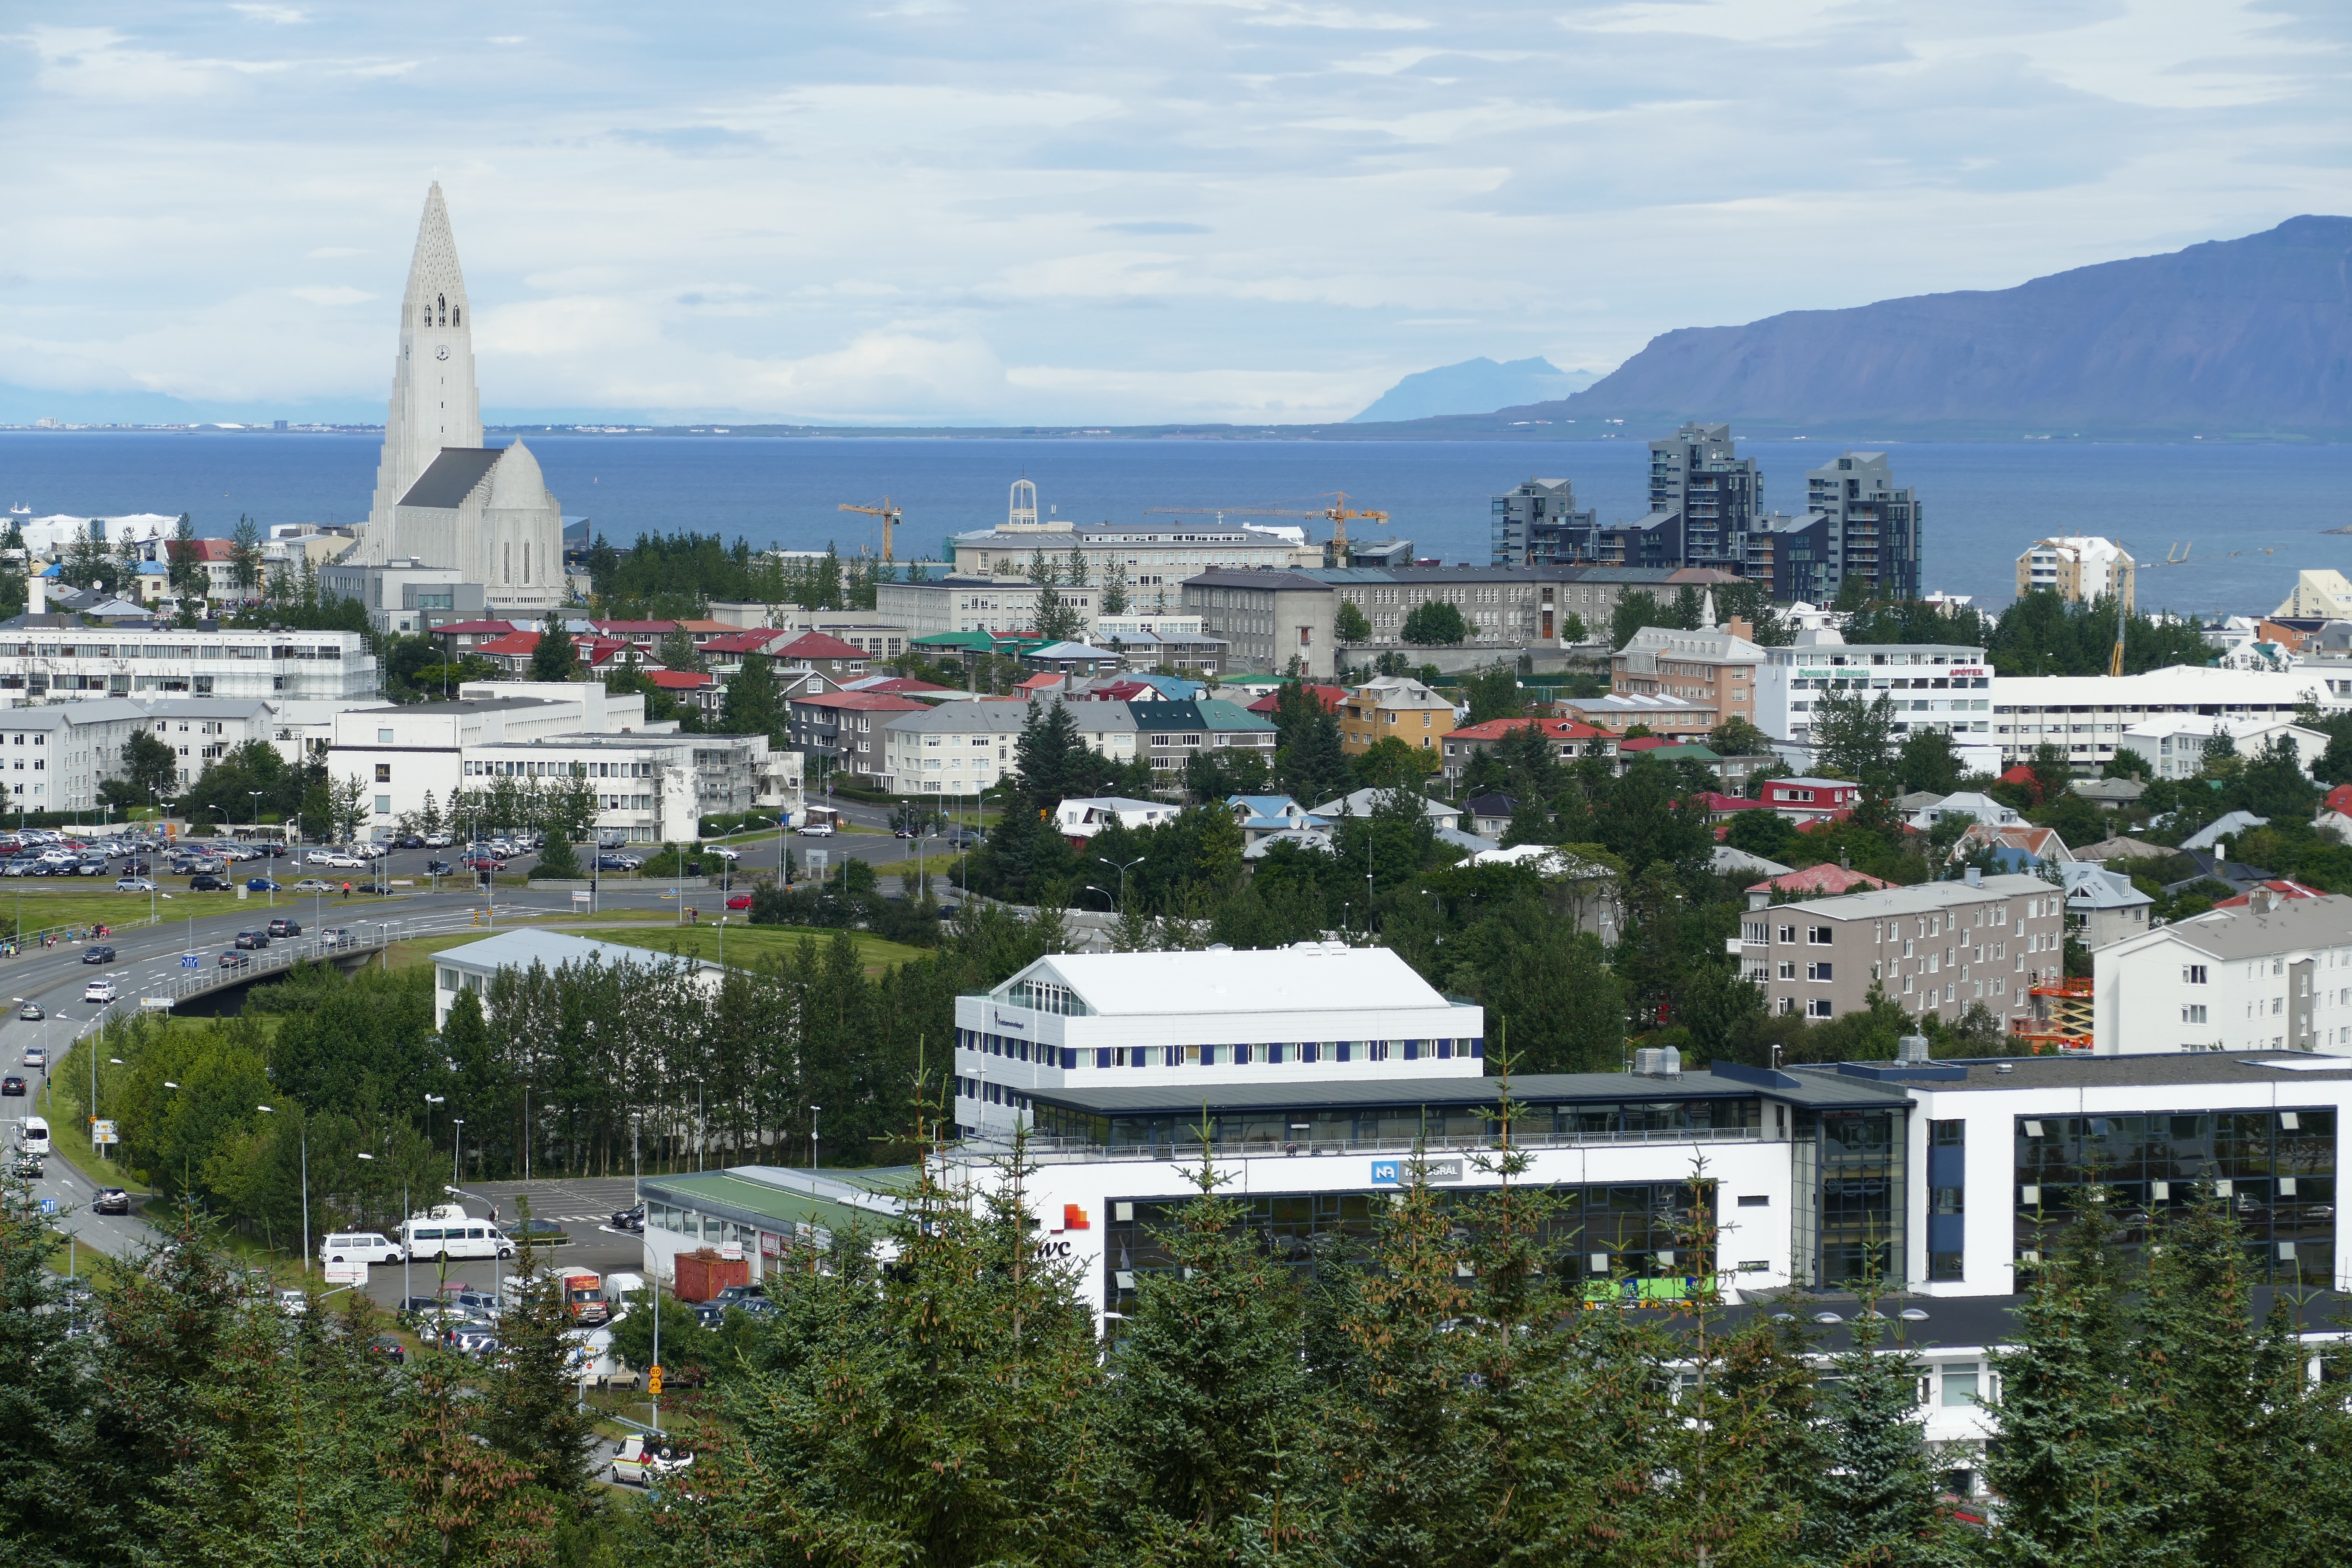
sea, skyline, town, view, city, river, cityscape, panorama, downtown, landmark, church, iceland, tourism, stadium, tower block, mountains, outlook, atlantic, hallgrimskirkja, reykjavik, bird's eye view, aerial photography, human settlement, sport venue